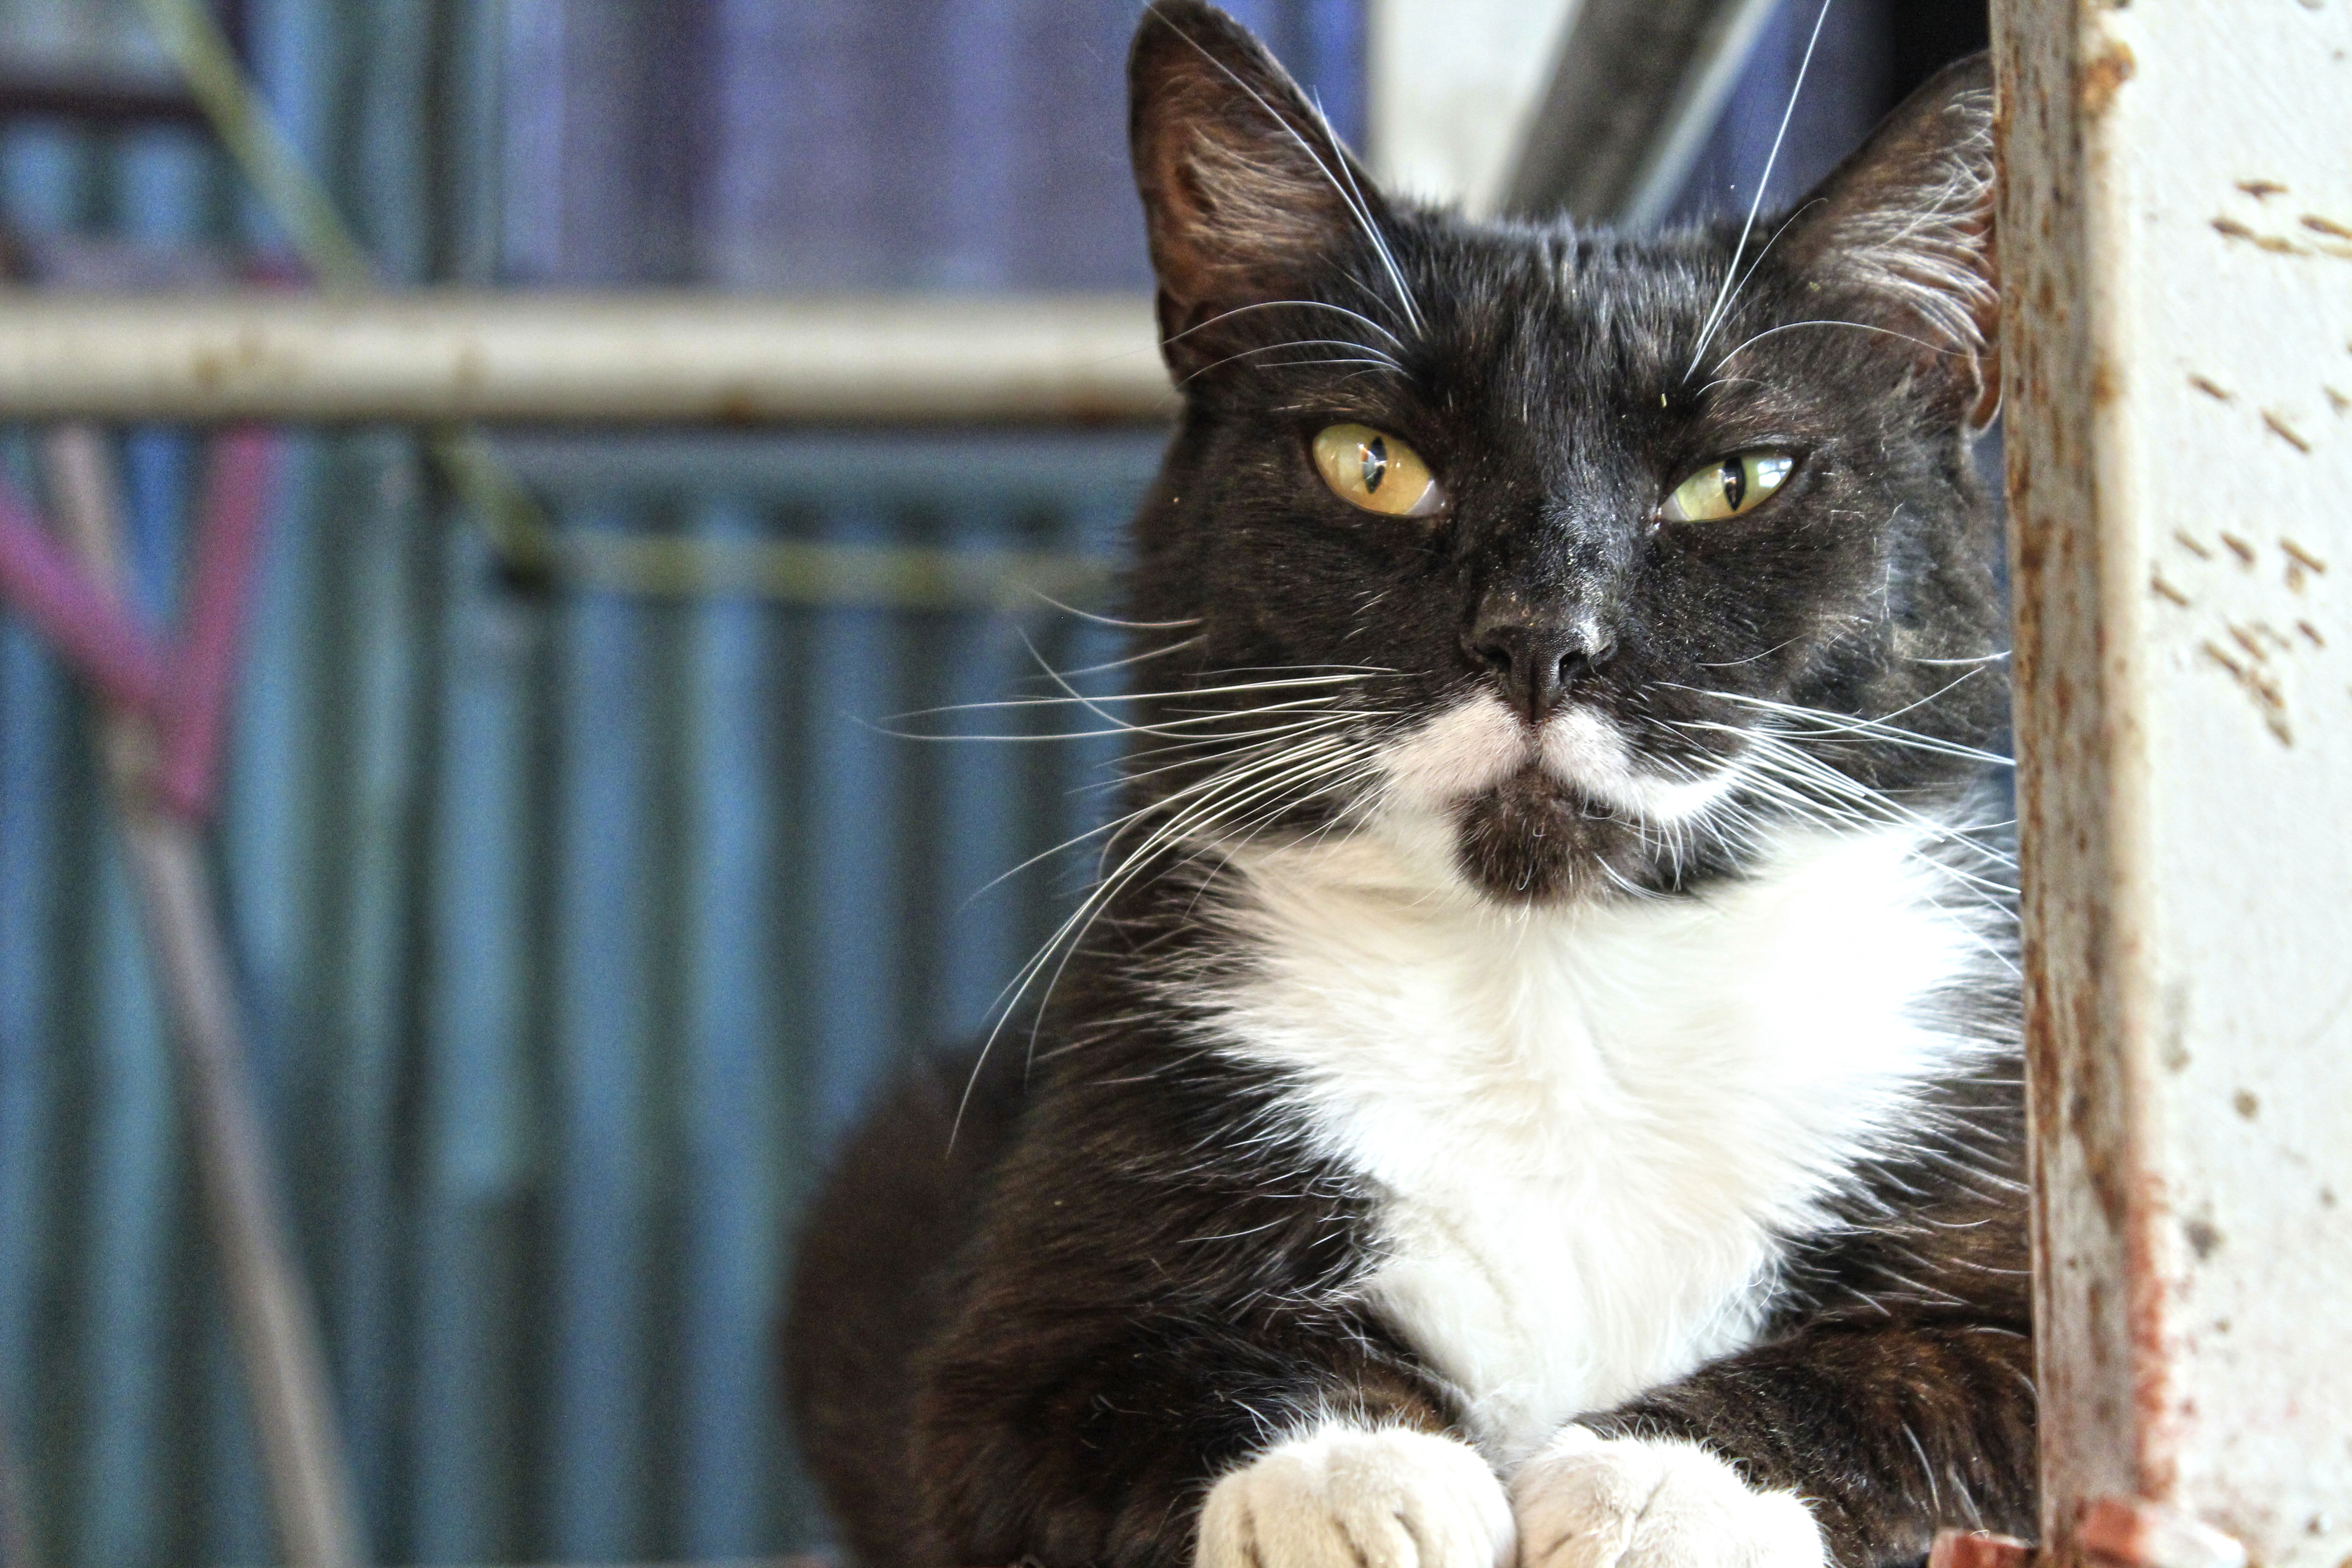
animal, cute, pet, kitten, cat, feline, mammal, fauna, whiskers, animals, vertebrate, gata, adorable, housecat, tenderness, european shorthair, small to medium sized cats, cat like mammal, domestic short haired cat